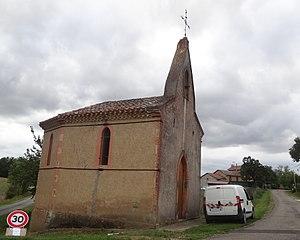
Chapelle Saint-Roch à Saint-Caprais dans le Gers.
Saint-Caprais est une commune française située dans le département du Gers en région Occitanie.